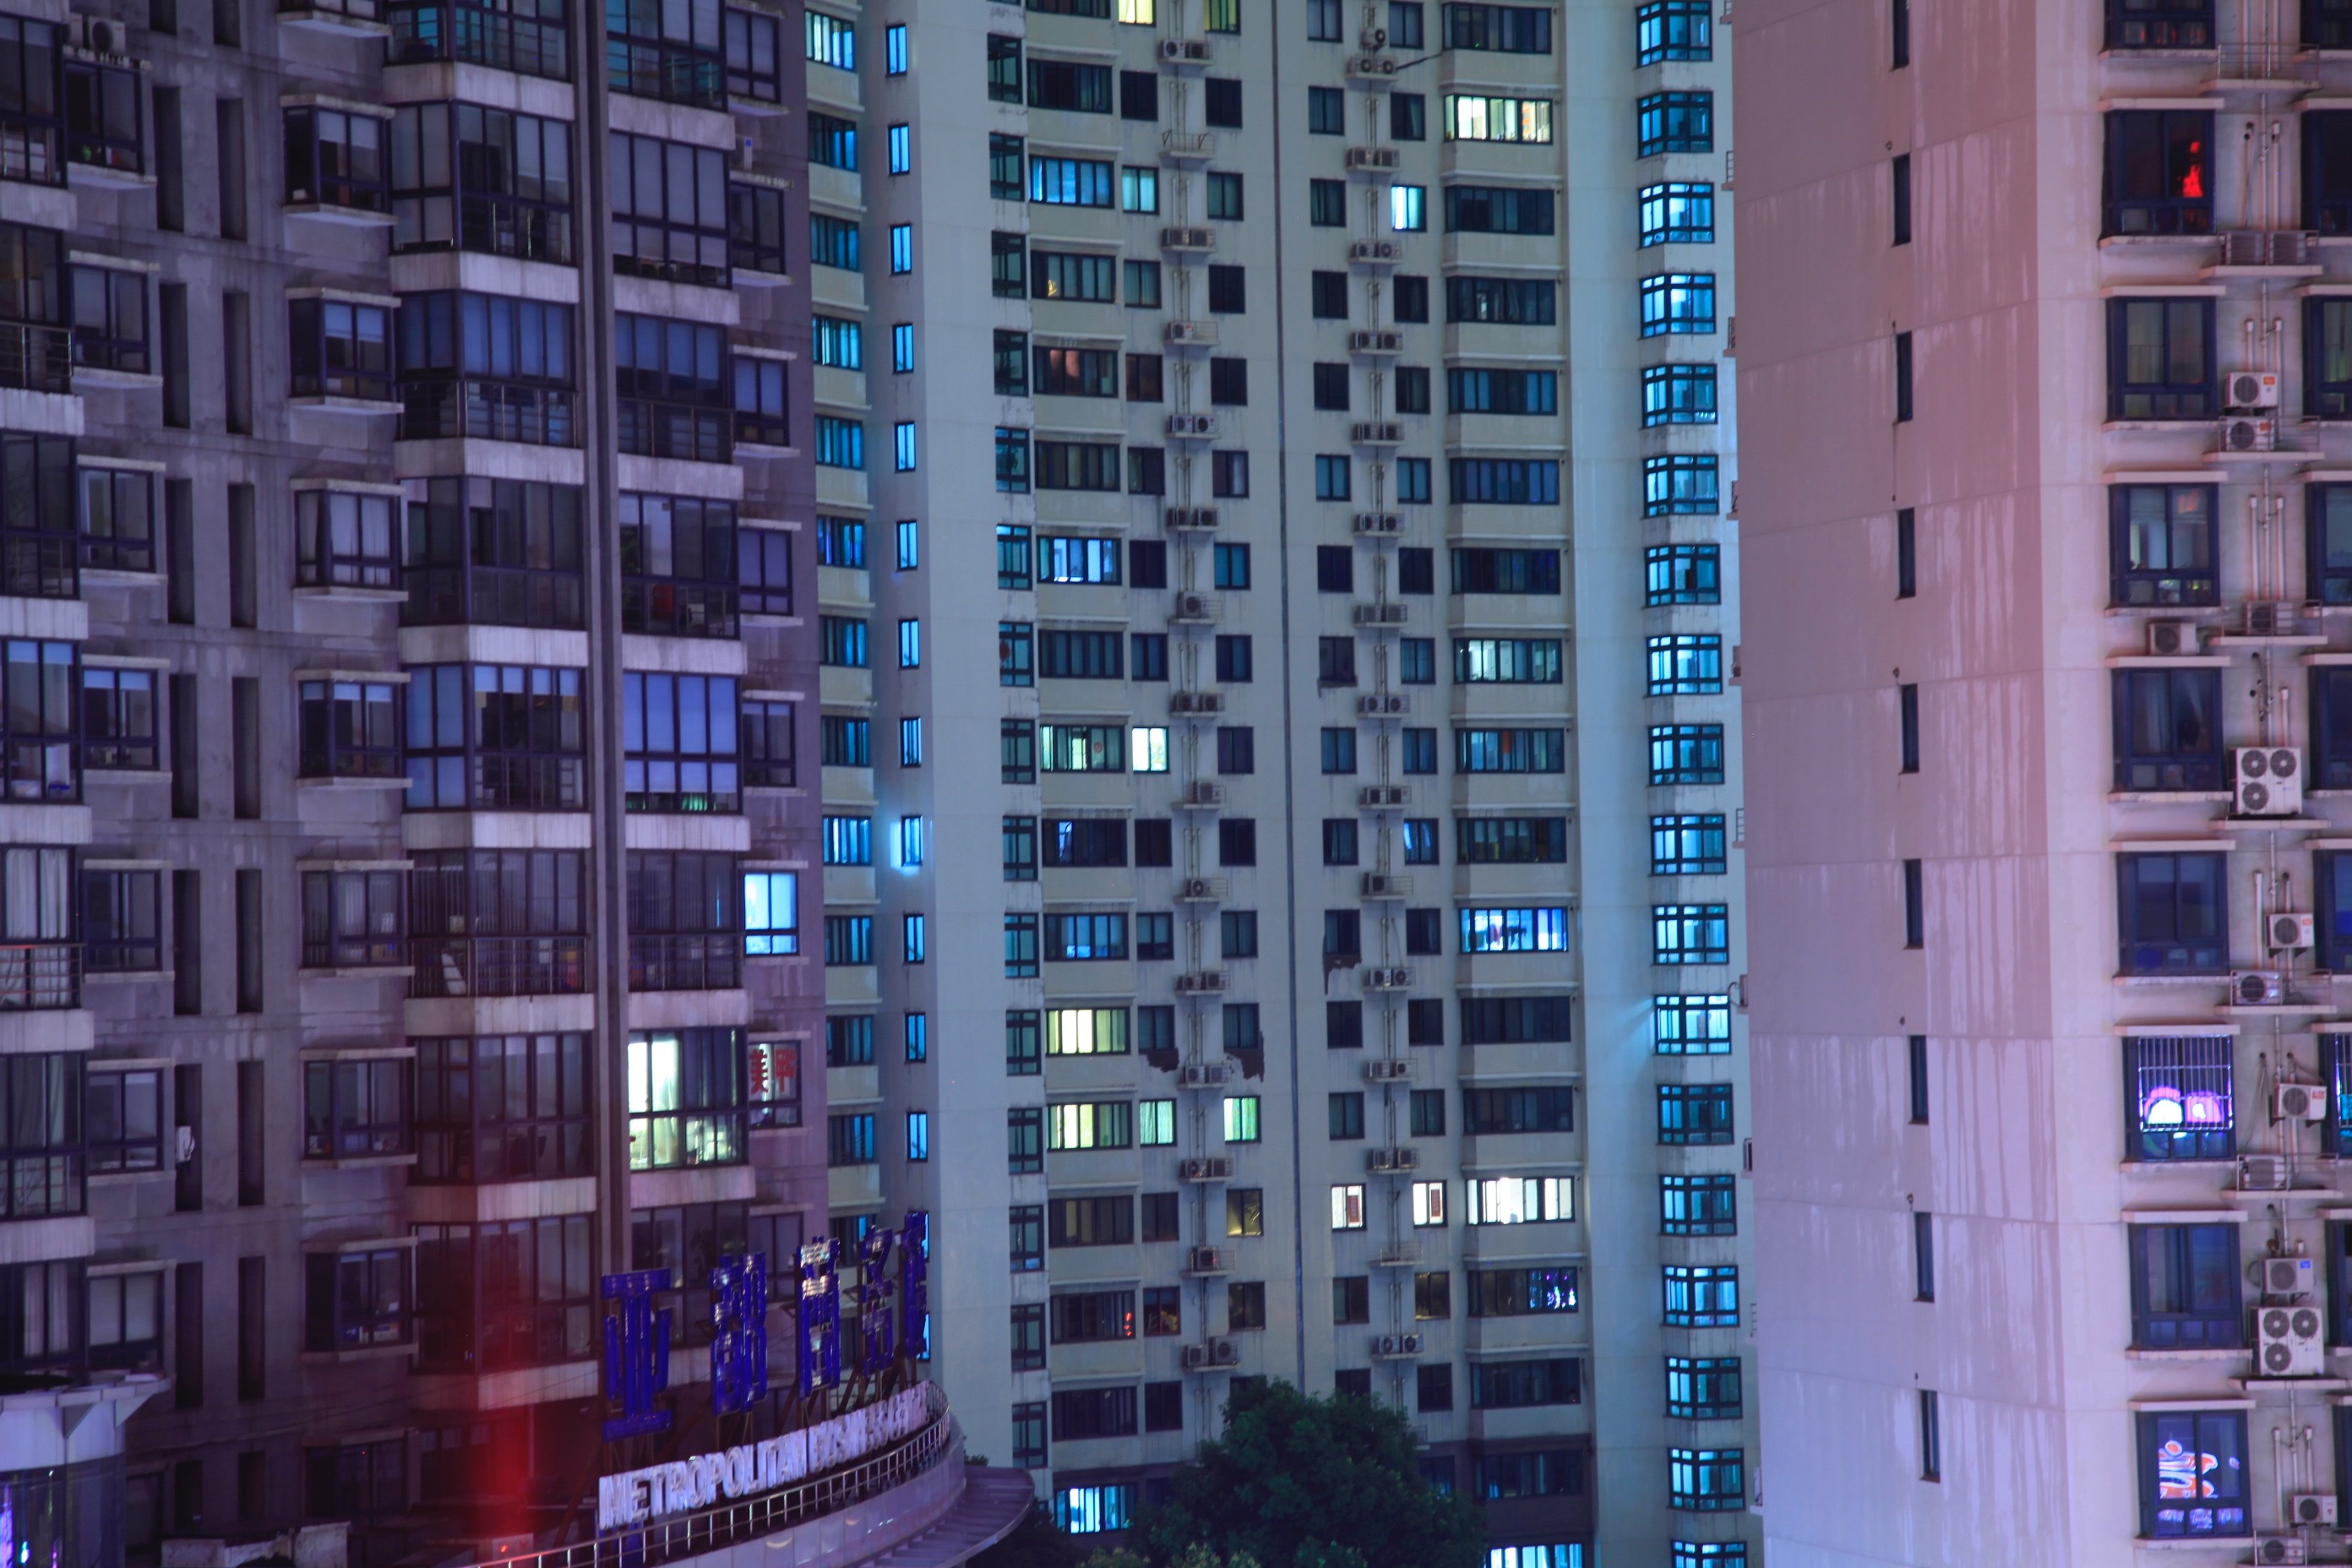
architecture, city, skyscraper, cityscape, downtown, facade, apartment, tower block, metropolis, condominium, neighbourhood, urban area, residential area, human settlement, metropolitan area